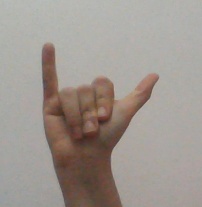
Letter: ya